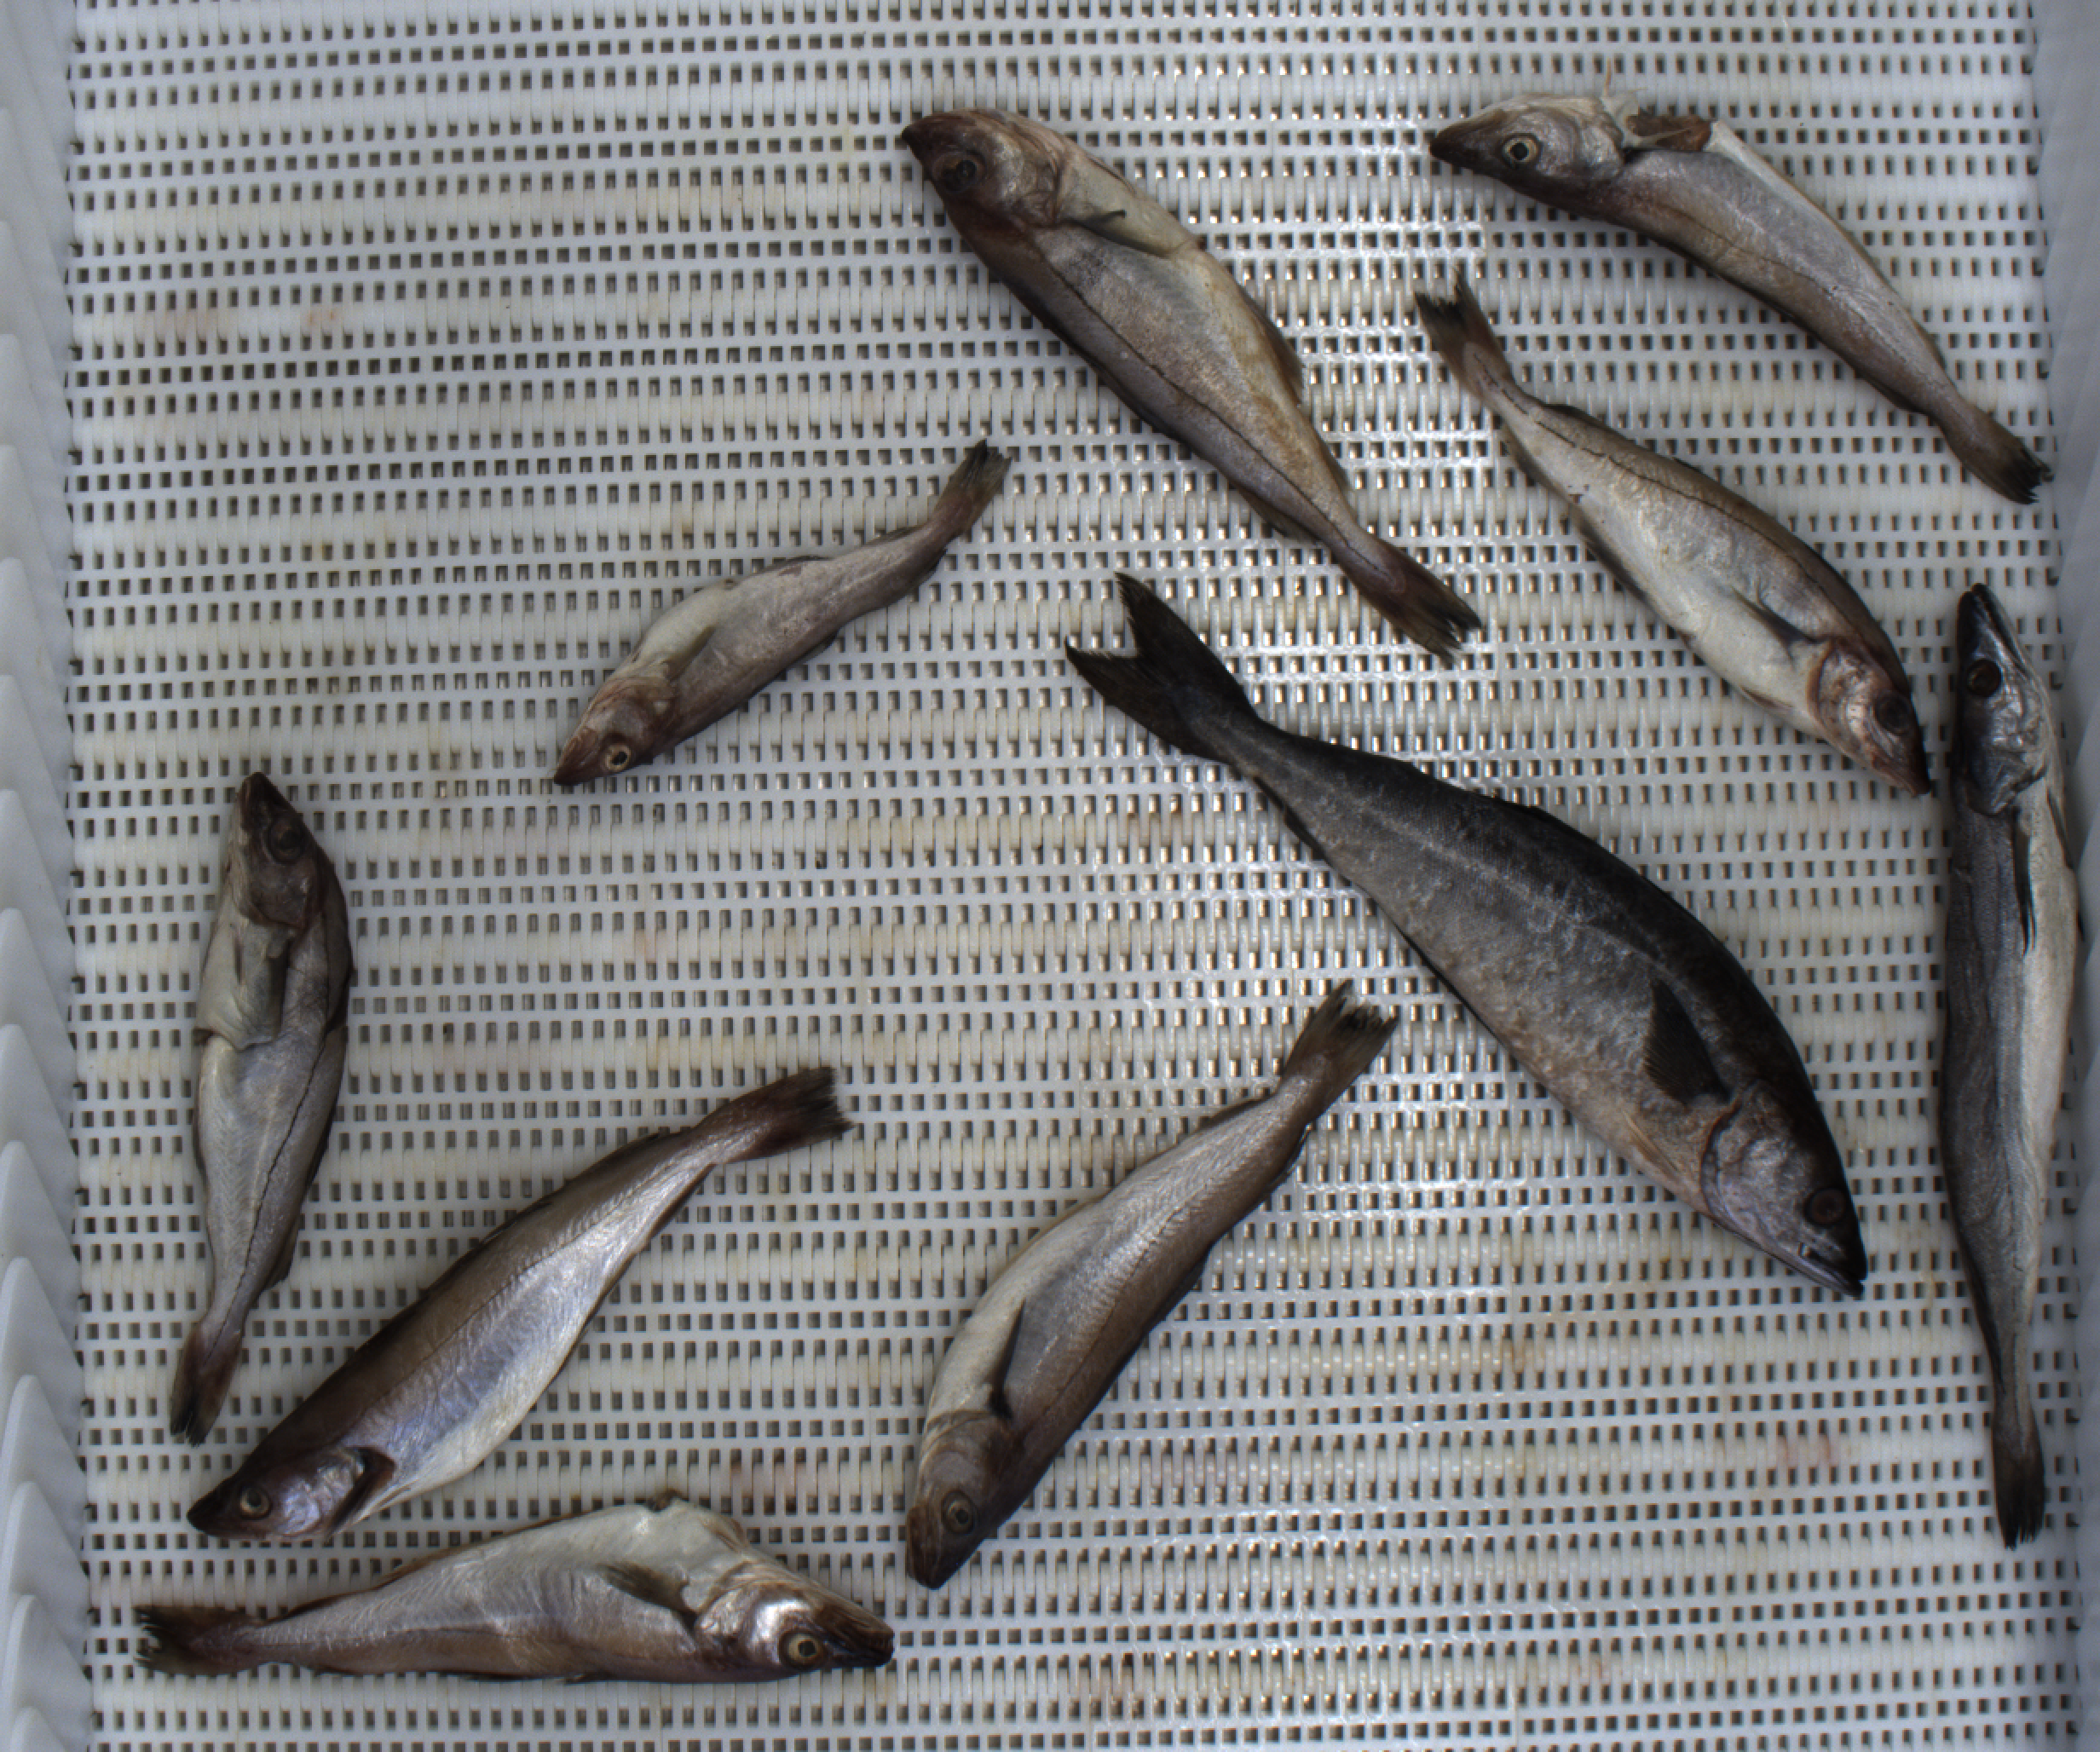
Total fish: 10
Cod: 1
Haddock: 3
Whiting: 4
Hake: 1
Horse mackerel: 0
Saithe: 1
Other: 0